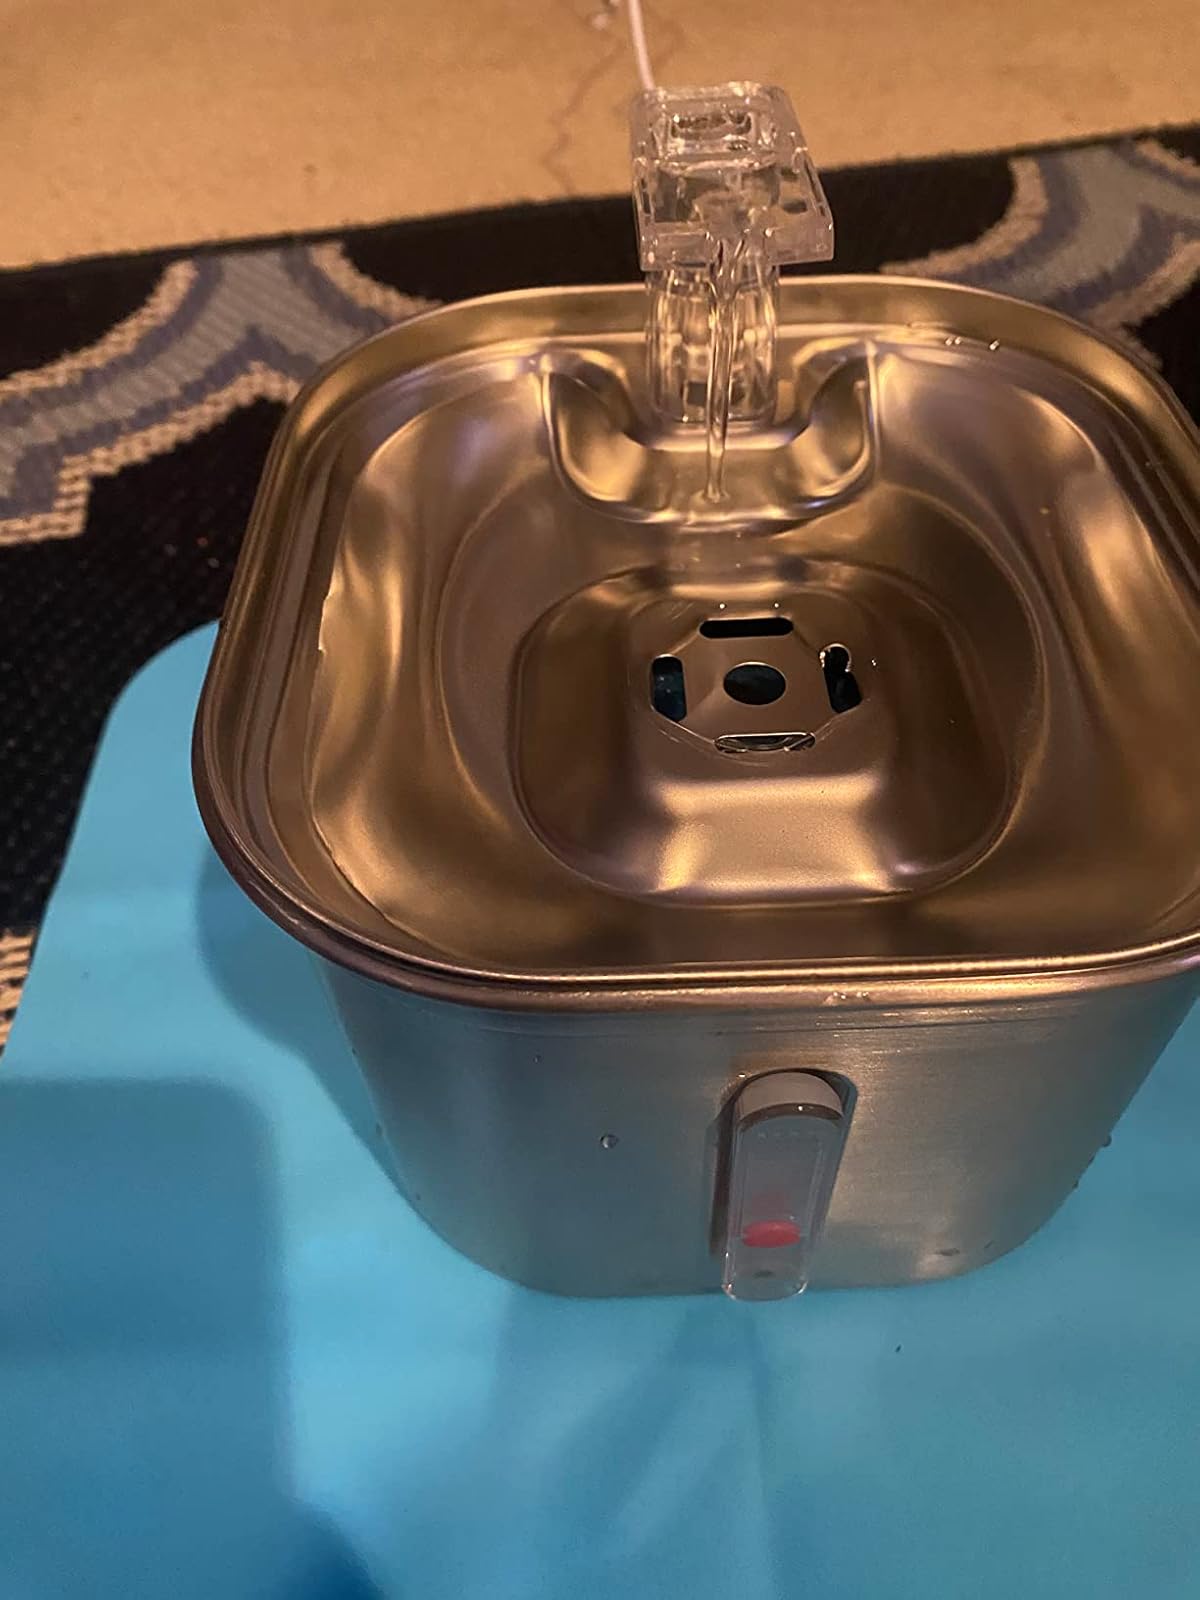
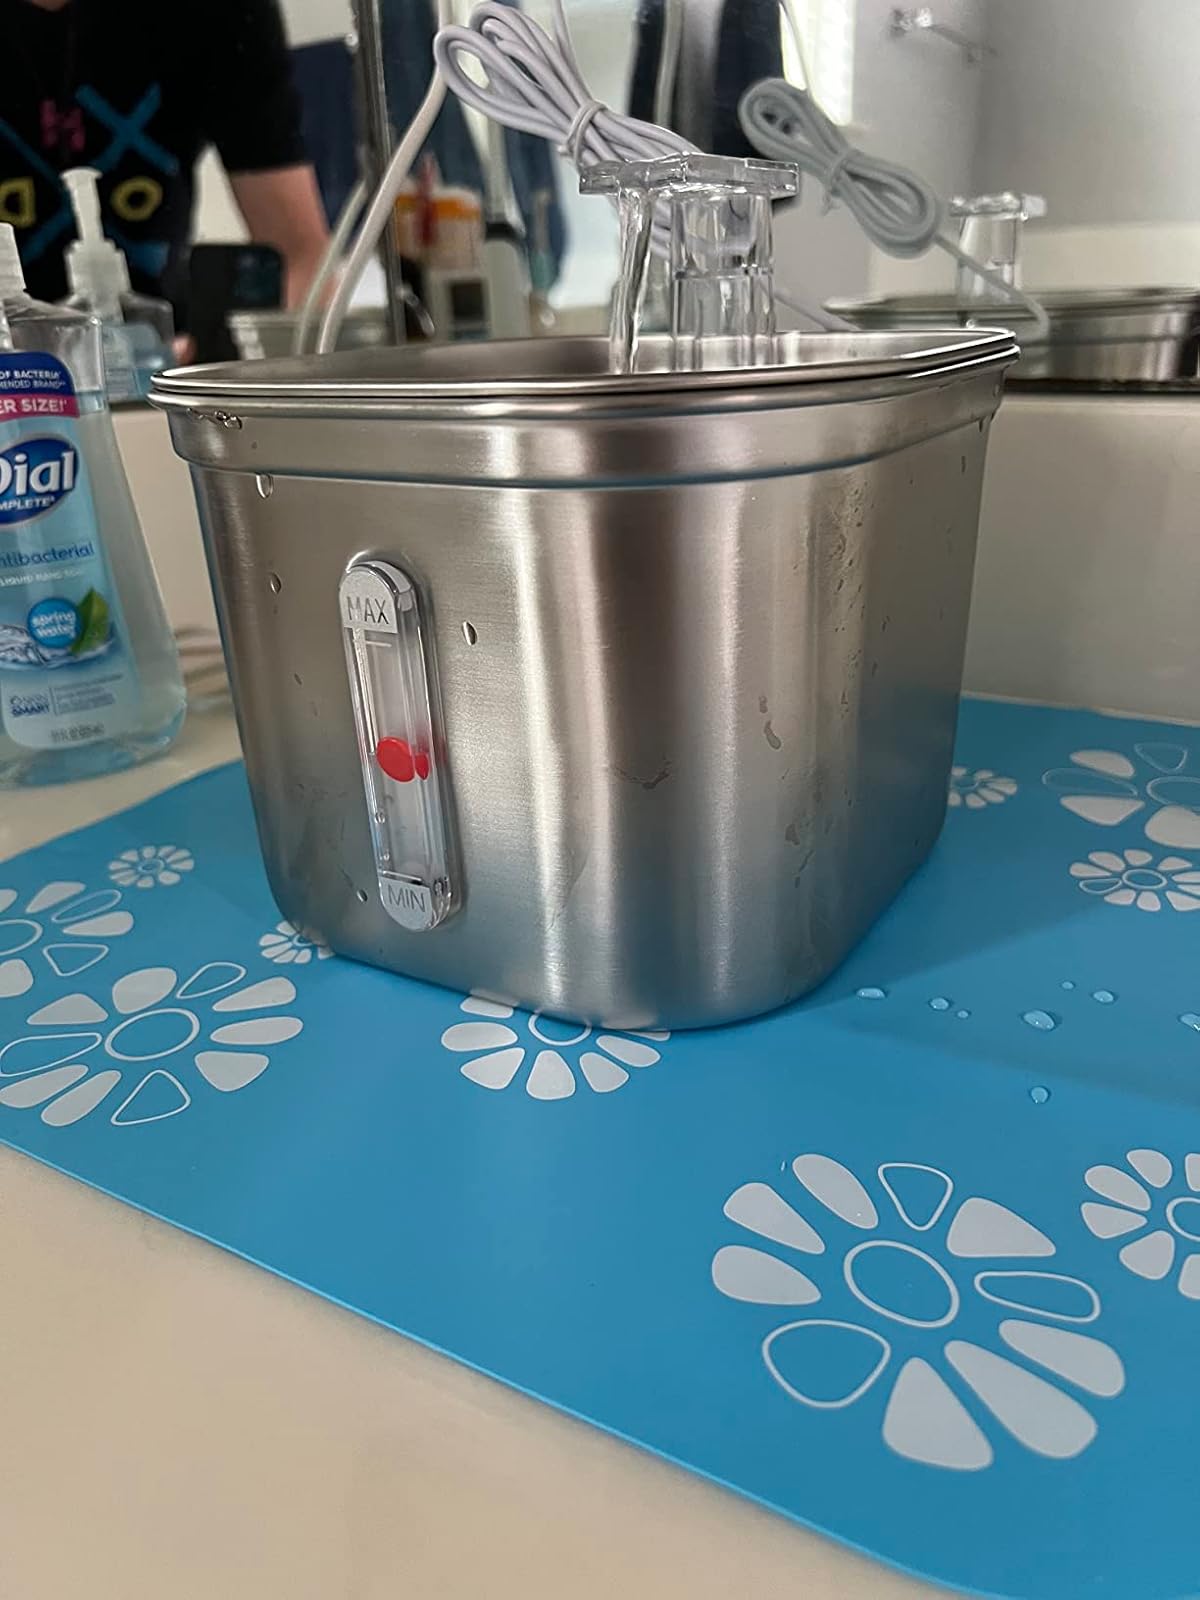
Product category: items_bowl
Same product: yes